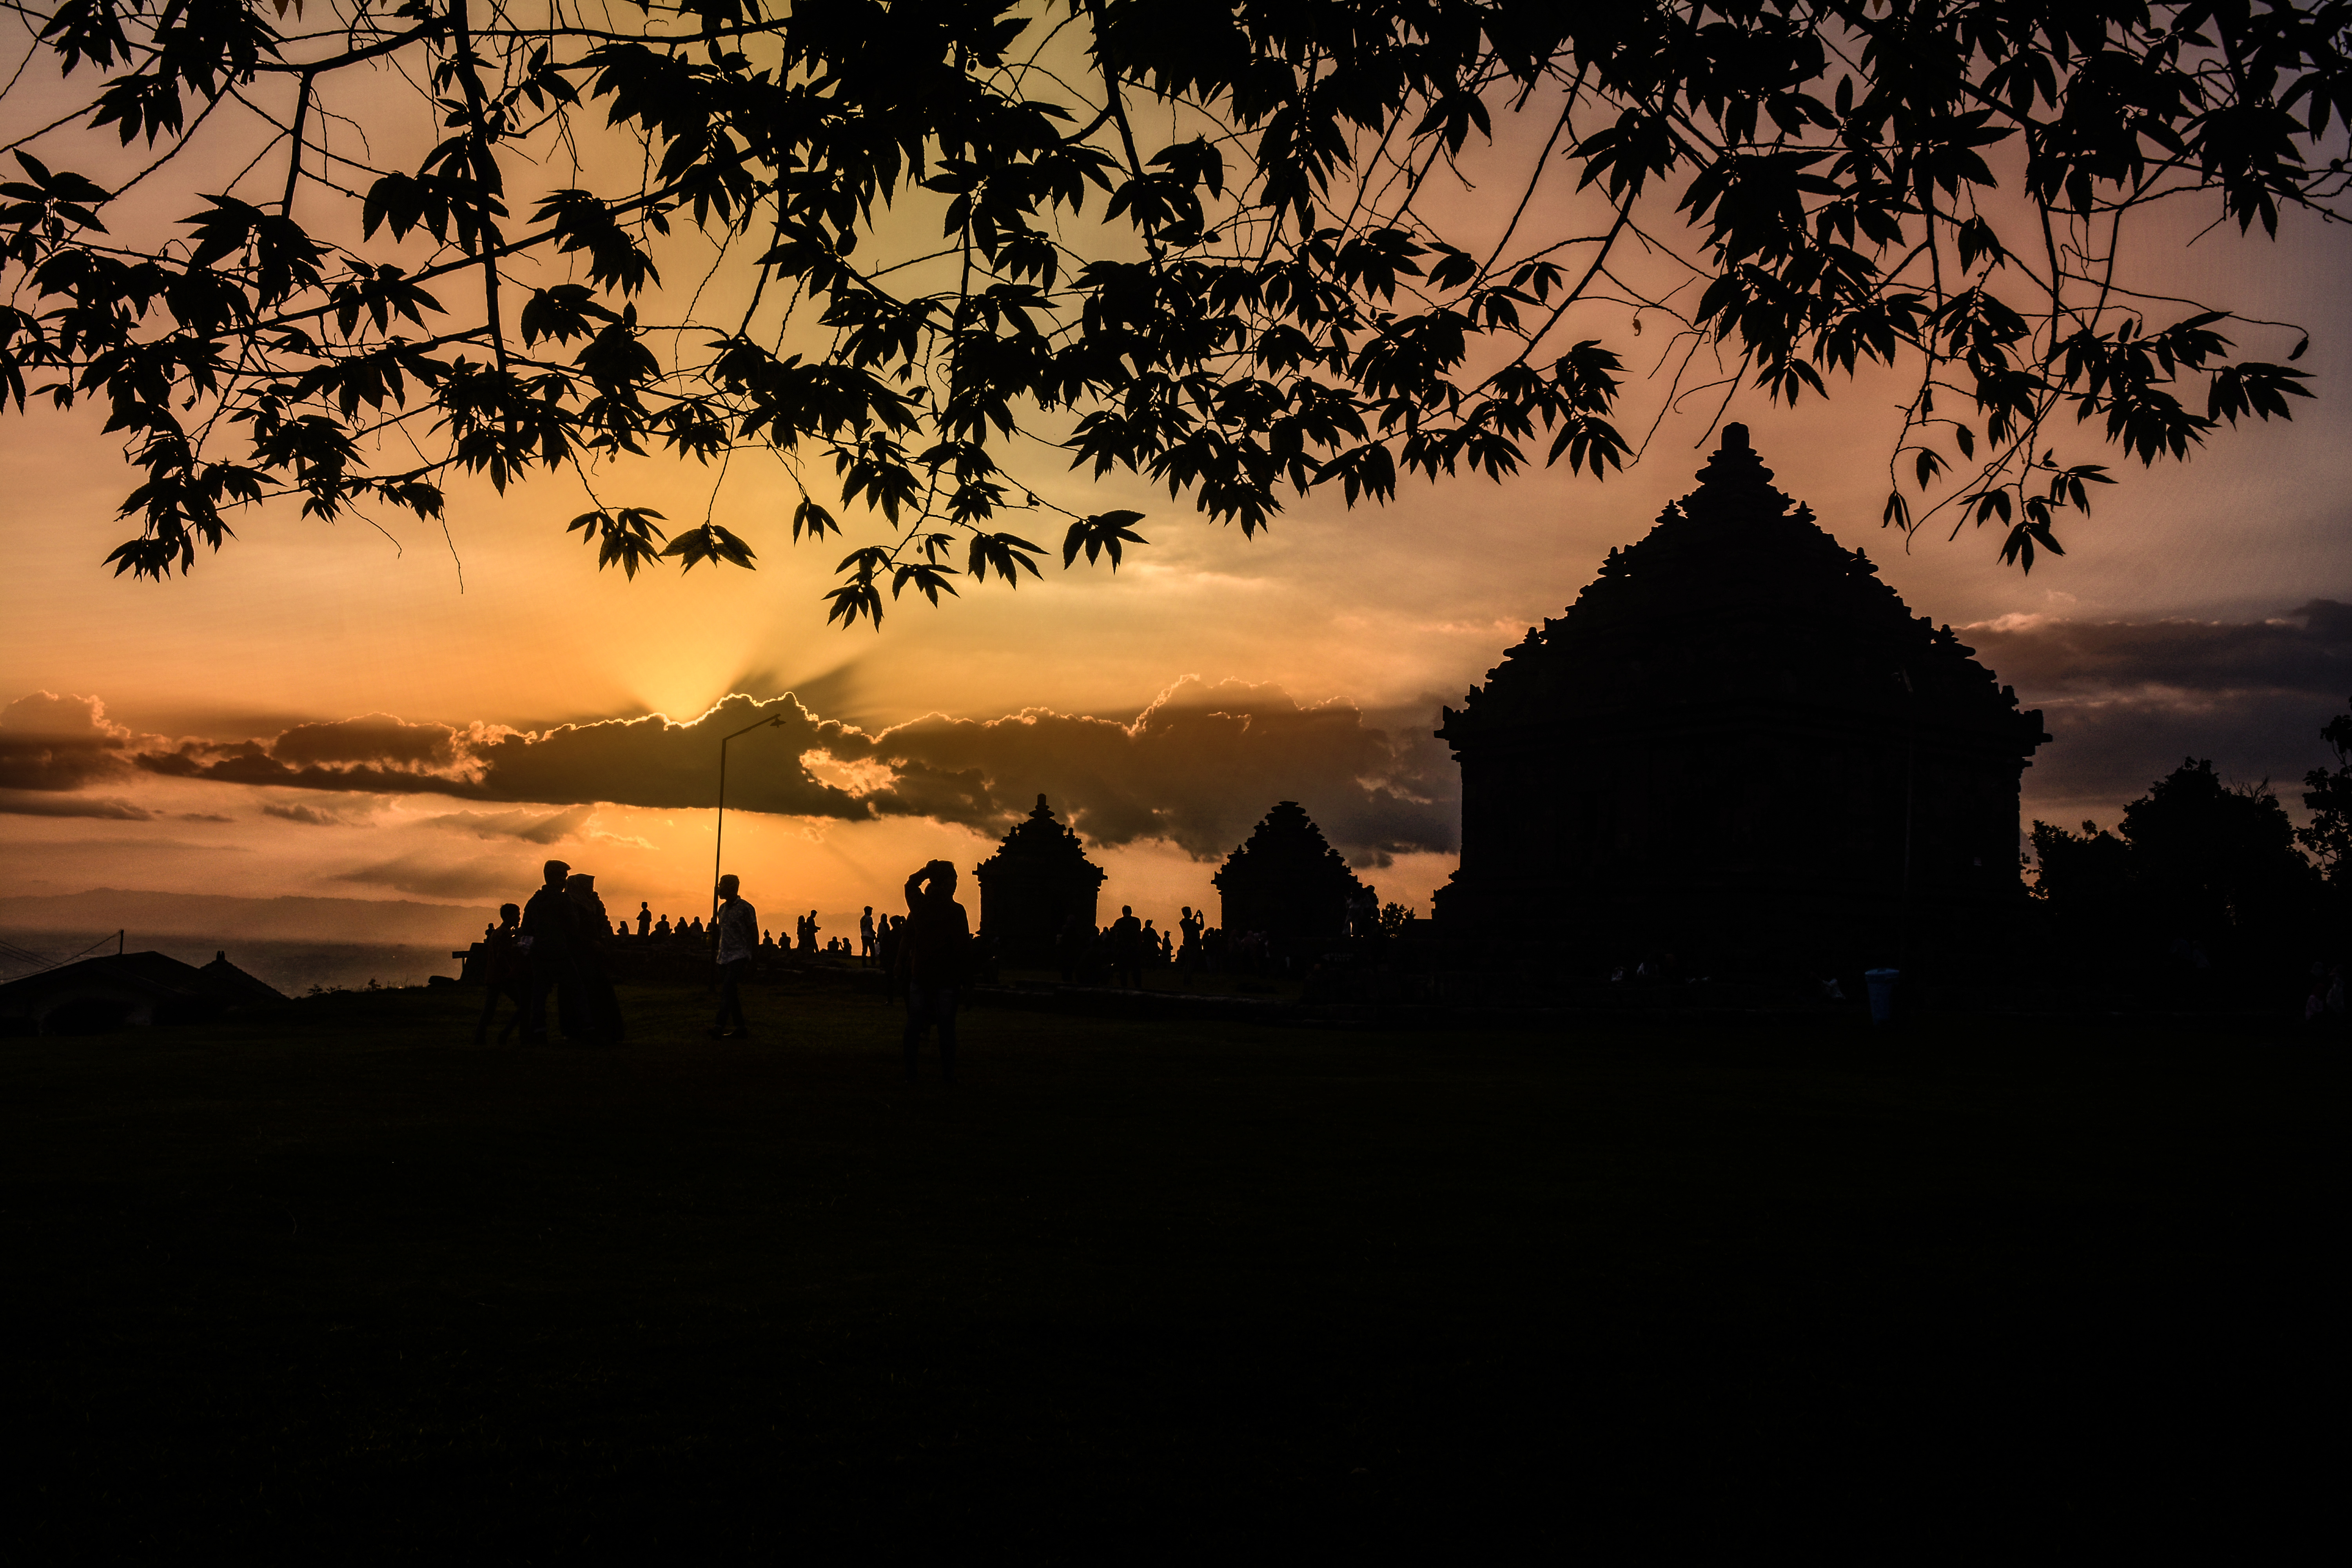
sunset, sky, nature, atmosphere, sunrise, dawn, darkness, tree, evening, morning, dusk, cloud, silhouette, night, landscape, sunlight, computer wallpaper, horizon, afterglow, stock photography, branch, midnight